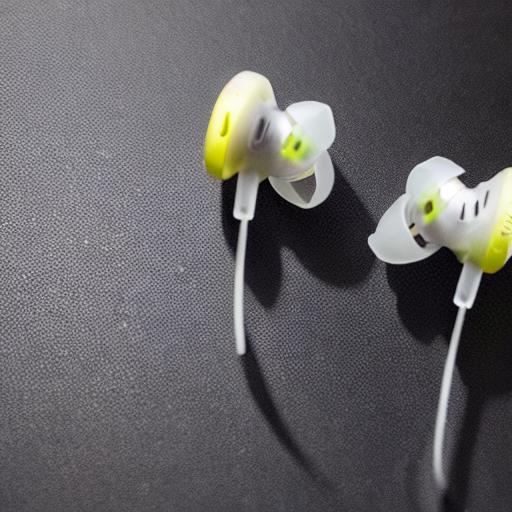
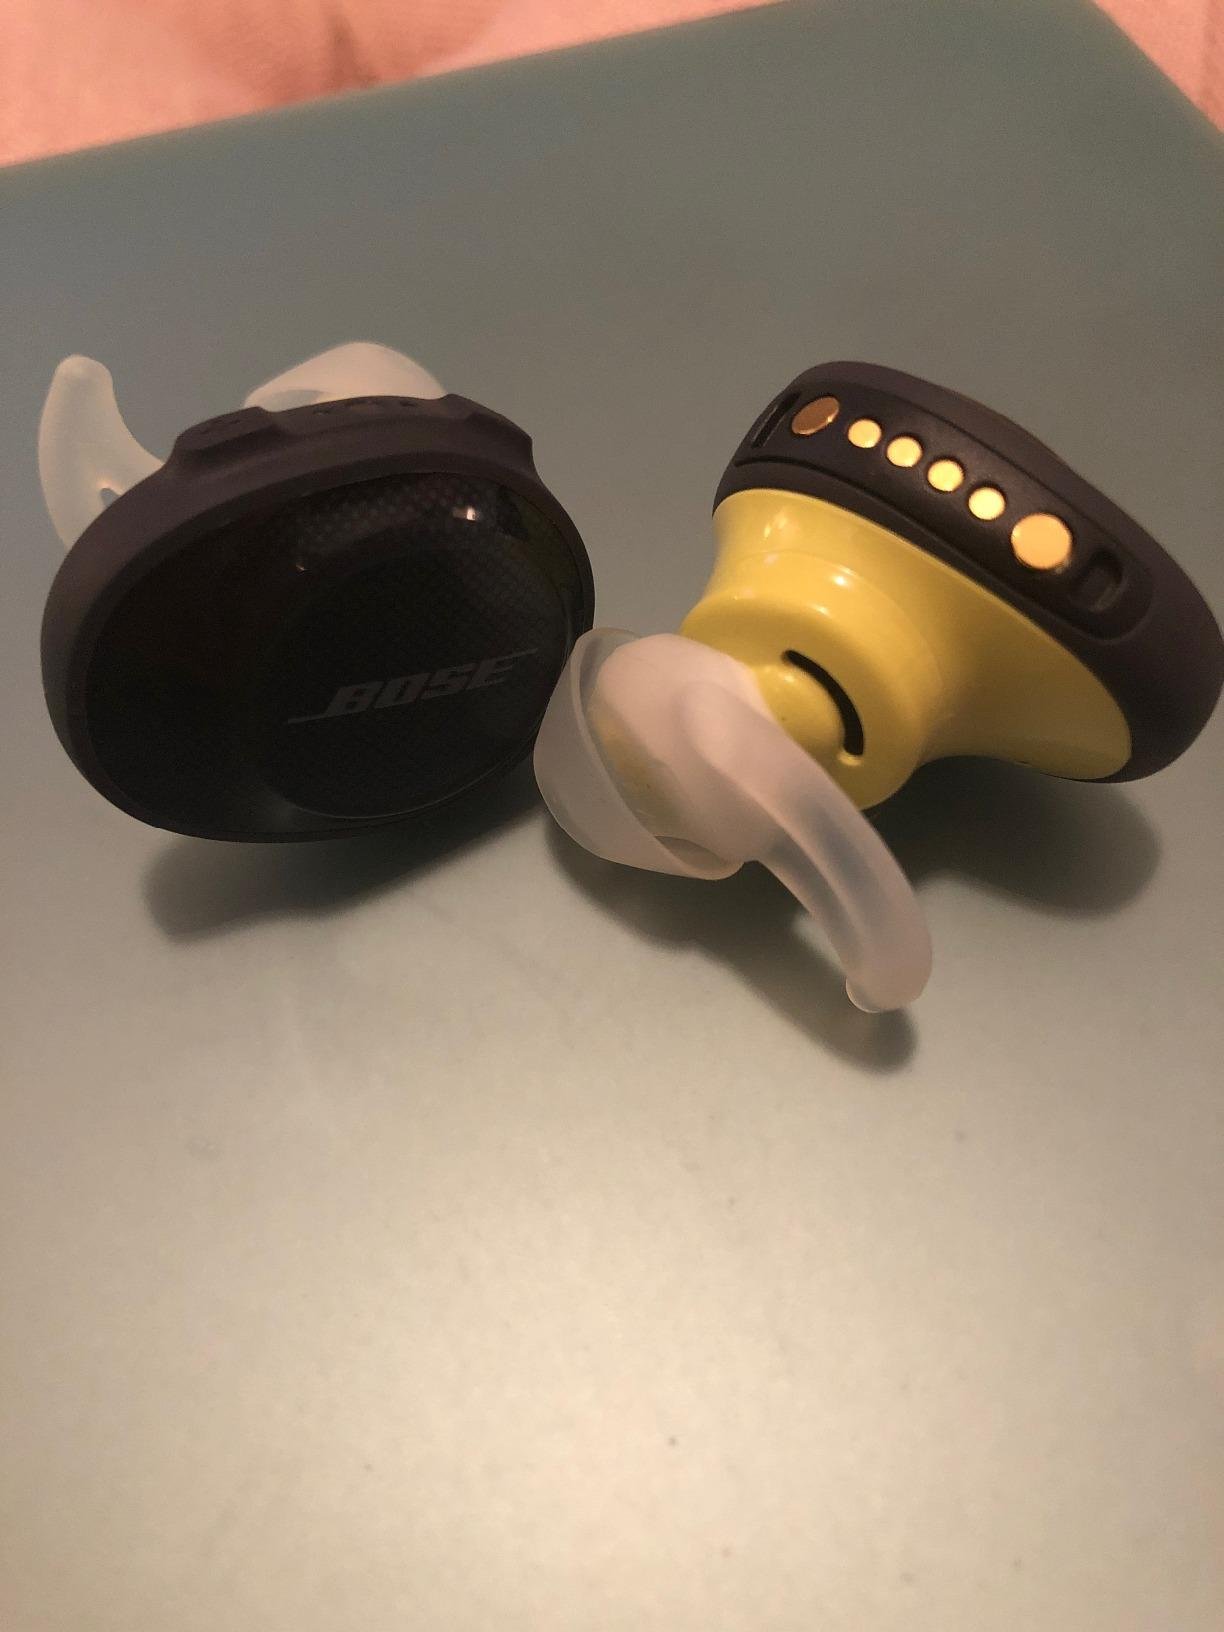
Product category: earbuds
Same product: no